Michael Avallone

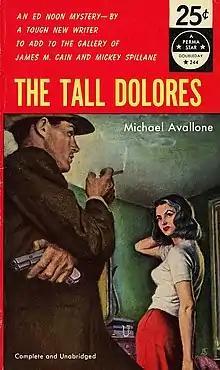
Cover of "The Tall Dolores"

Michael Angelo Avallone (October 27, 1924 – February 26, 1999) was an American author of mystery, secret agent fiction, and novelizations of television and films. His lifetime output was over 223 works (although he boasted over 1,000), published under his own name and seventeen pseudonyms.